Aunty Disco Project

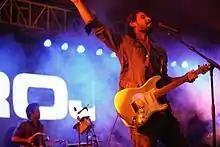
Aunty Disco Project performing live at Shaanakht Festival 2009, Karachi, in 2009. Visible from left to right are; Yasir Qureshi on darbuka and Ali Alam on guitars.

In February 2008, Imran Lodhi departed from the band to pursue further studies abroad. Lodhi was then replaced by former Ganda Banda and 3-D Cats lead vocalist Ali Alam who joined the group to take the bass as a sessionist for live performances. However, Aunty Disco Project members continued as group and performed some prolific live performances which included the shows at Indus Valley School of Art and Architecture and another performance at World Music Day, both held in the month of June in Karachi, Sindh. Soon after, the band went on hiatus.